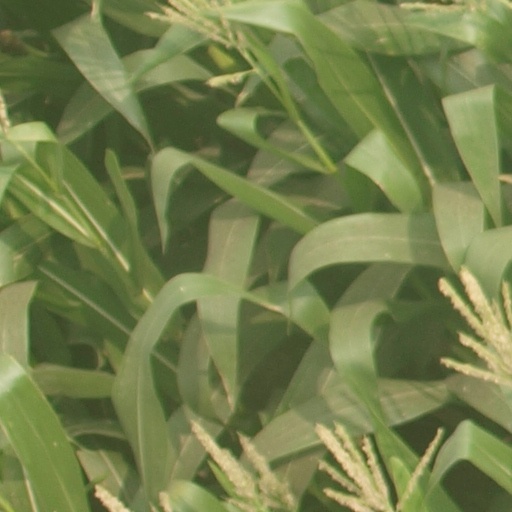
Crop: maize; corn